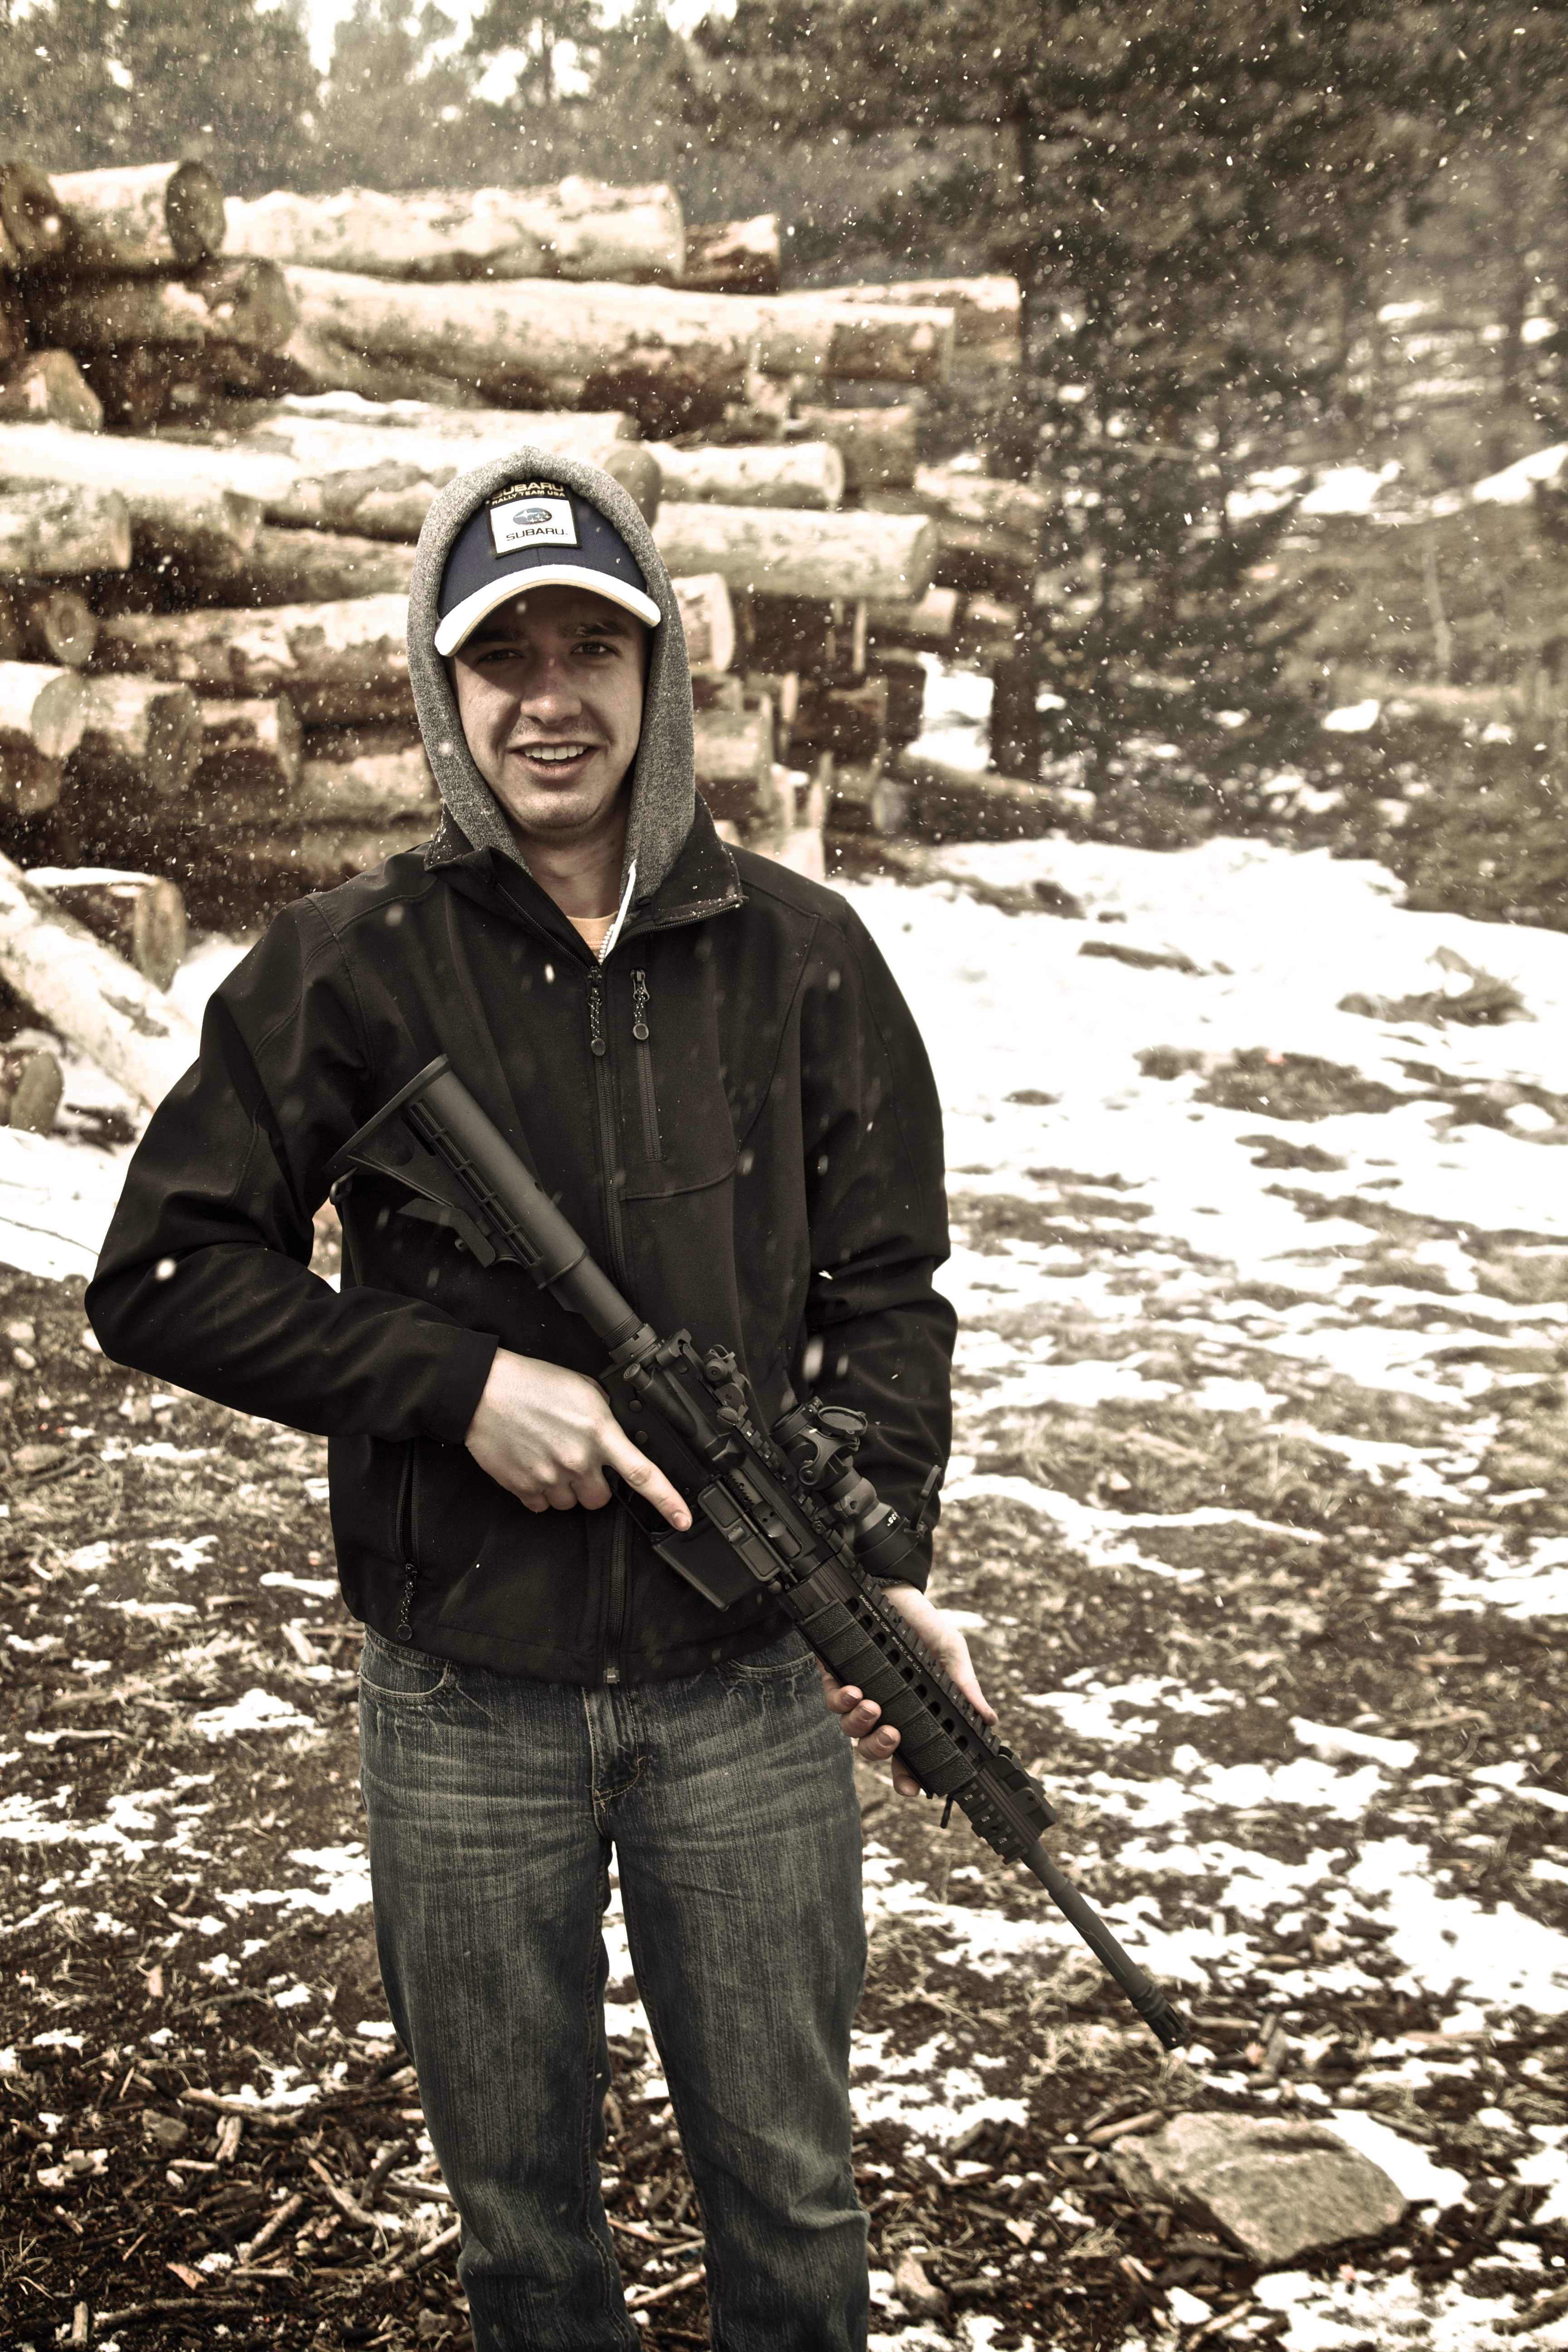
person, snow, winter, people, portrait, spring, canon, sepia, eos, shooting, colorado, cool, canon7d, photograph, gun, rifle, guns, 7d, tamron1750, awesome, assault, ar15